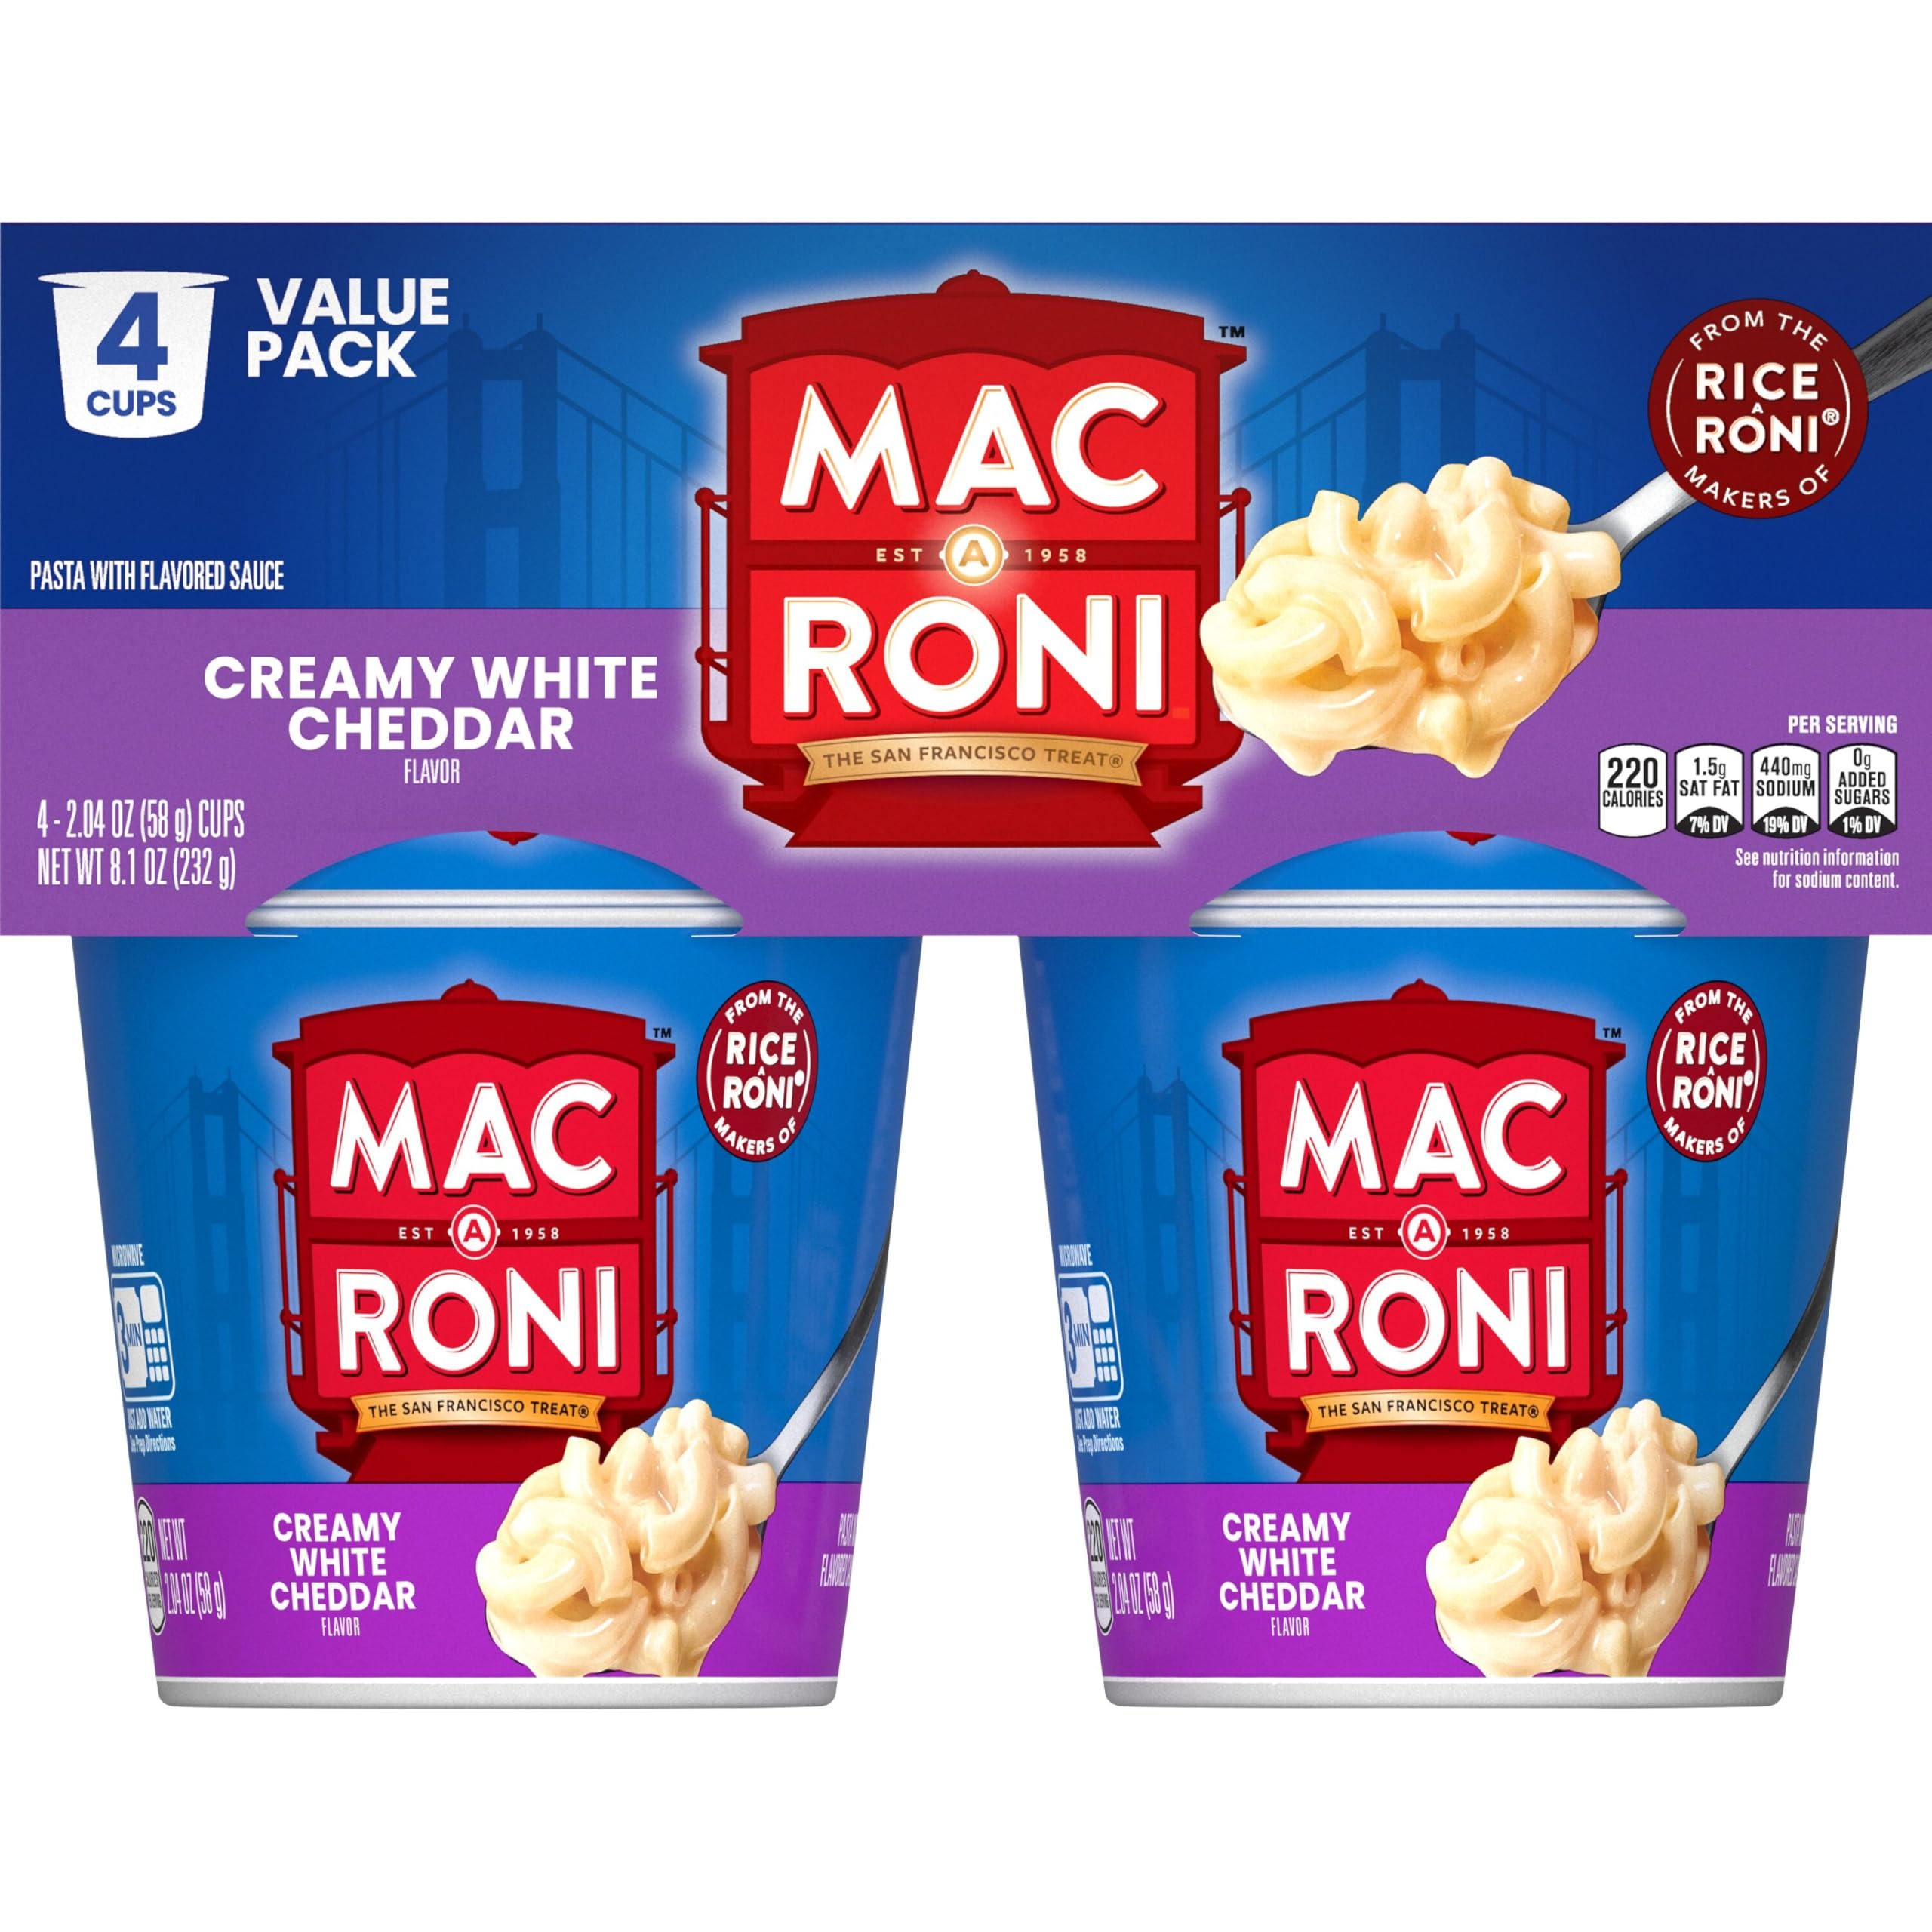
Item Name: Mac A Roni Quick Cook Macaroni and Cheese Cups, Creamy White Cheddar, 2.04 Oz Cups, 4 Pack
Bullet Point: Mac-A-Roni Cups Creamy White Cheddar 4pk
Value: 4.0
Unit: Count

Price: 4.48